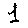
Label: 1